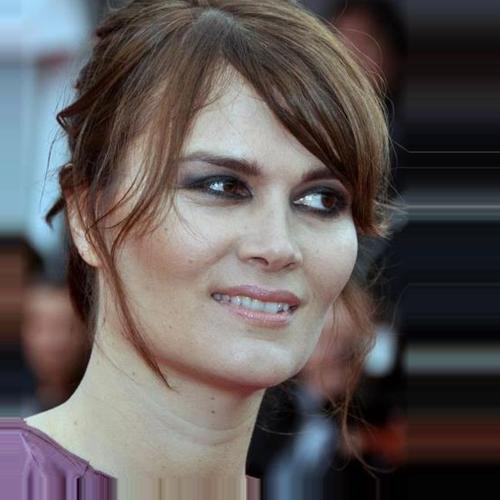
Age: 36